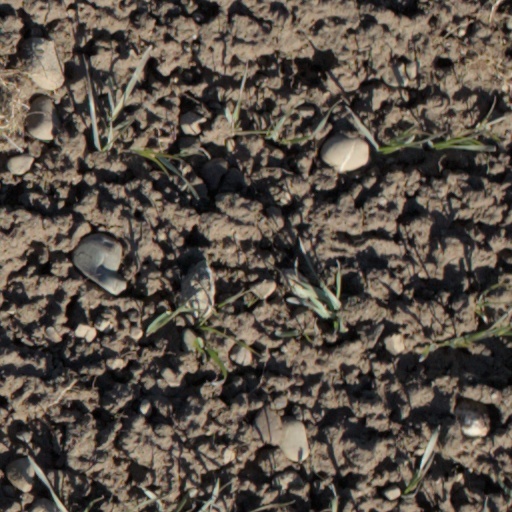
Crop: wheat